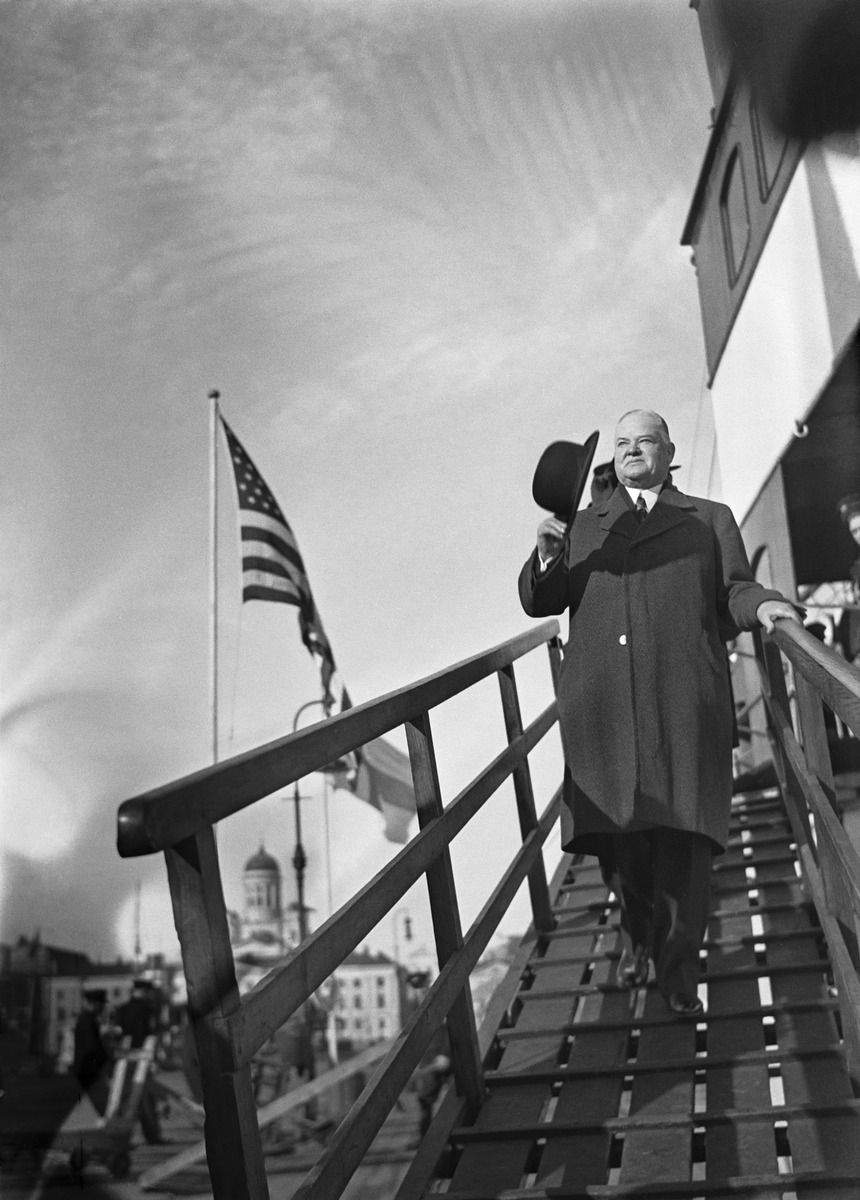
Yhdysvaltain entinen presidentti Herbert C. Hoover saapuu Helsinkiin
Förenta Staternas förre president Herbert C. Hoover anländer till Helsingfors; Former President of the United States Herbert C. Hoover arrives in Helsinki
sisällön kuvaus: Yhdysvaltain entinen presidentti Herbert C. Hoover saapuu Helsinkiin 14.3.1938. content description: Former President of the United States Herbert C. Hoover arrives in Helsinki 14.3.1938. innehållsbeskrivning: Förenta Staternas förre president Herbert C. Hoover anländer till Helsingfors 14.3.1938.
Kuvaaja: Sundström, Hugo, kuvaaja
Vuosi: 1938
Paikka: Suomi, Uusimaa, Helsinki
Aiheet: Hoover, Herbert; HBL; presidentit; henkilöt; Yhdysvallat; vierailut; USA; presidents; persons; United States of America; visits; politics; United States; presidenter; personer (individer); Förenta staterna; besök; politik; personer presidenter; Förenta Staterna